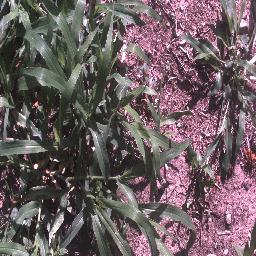
Label: negative